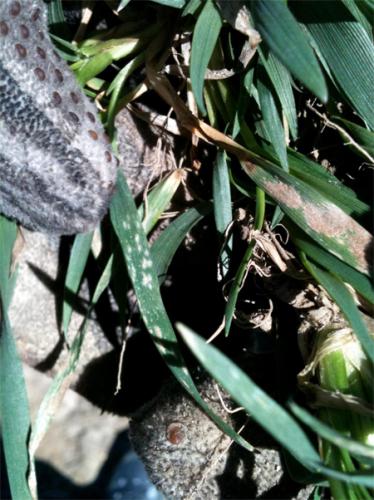
Plant: Wheat
Disease: wheat powdery mildew